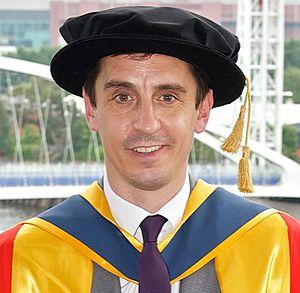
Gary Neville, né le 18 février 1975 à Bury, est un footballeur international anglais évoluant au poste d'arrière droit reconverti entraîneur.